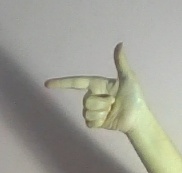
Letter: yaa